The Elephant in a China Shop

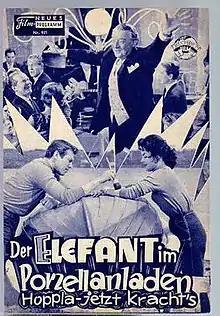

The Elephant in a China Shop is a 1958 West German comedy film directed by Heinz Paul and starring Carl Wery, Mara Lane and Dietmar Schönherr.